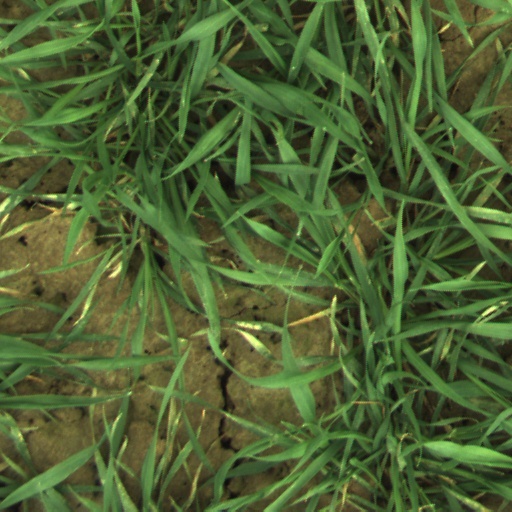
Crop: wheat